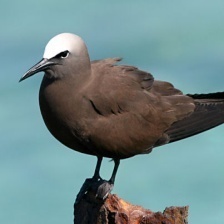
Species: BROWN NOODY
Scientific name: ANOUS STOLIDUS